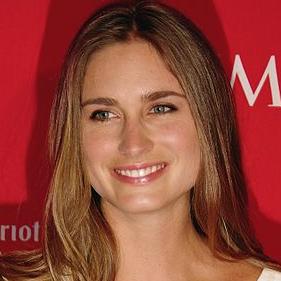
Age: 27